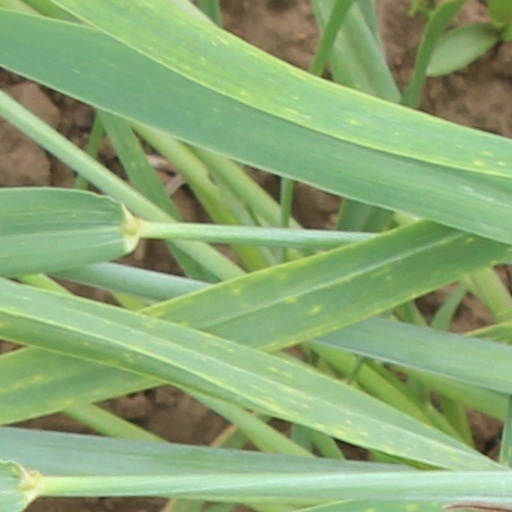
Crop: wheat